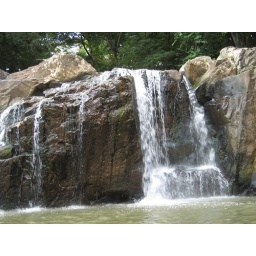
too bad it's such dirty water! It smells like a wet dog in a musty laundry room.